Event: Nepal Earthquake
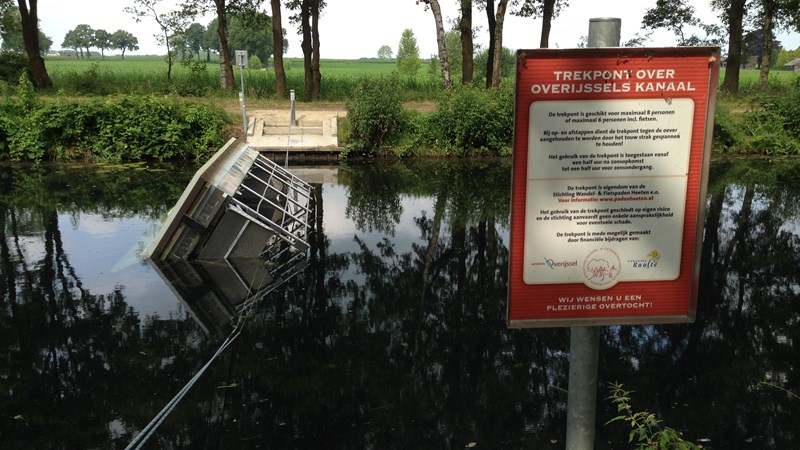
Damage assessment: damage